GNU GRUB

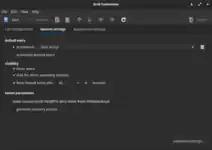
GRUB Customizer

The setup tools in use by various distributions often include modules to set up GRUB. For example, YaST2 on SUSE Linux and openSUSE distributions and Anaconda on Fedora/RHEL distributions. StartUp-Manager and GRUB Customizer are graphical configuration editors for Debian-based distributions. The development of StartUp-Manager stopped on 6 May 2011 after the lead developer cited personal reasons for not actively developing the program. GRUB Customizer is also available for Arch-based distributions.